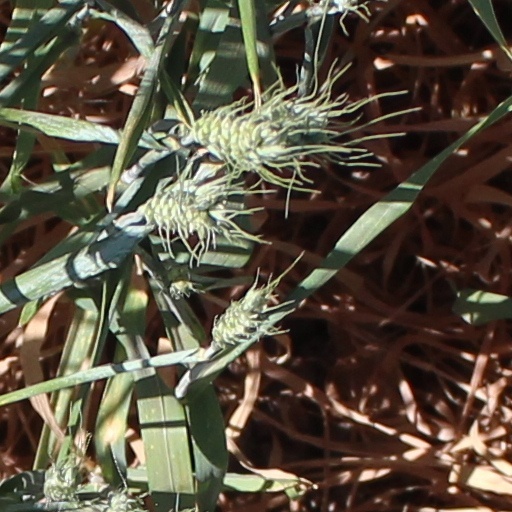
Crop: wheat